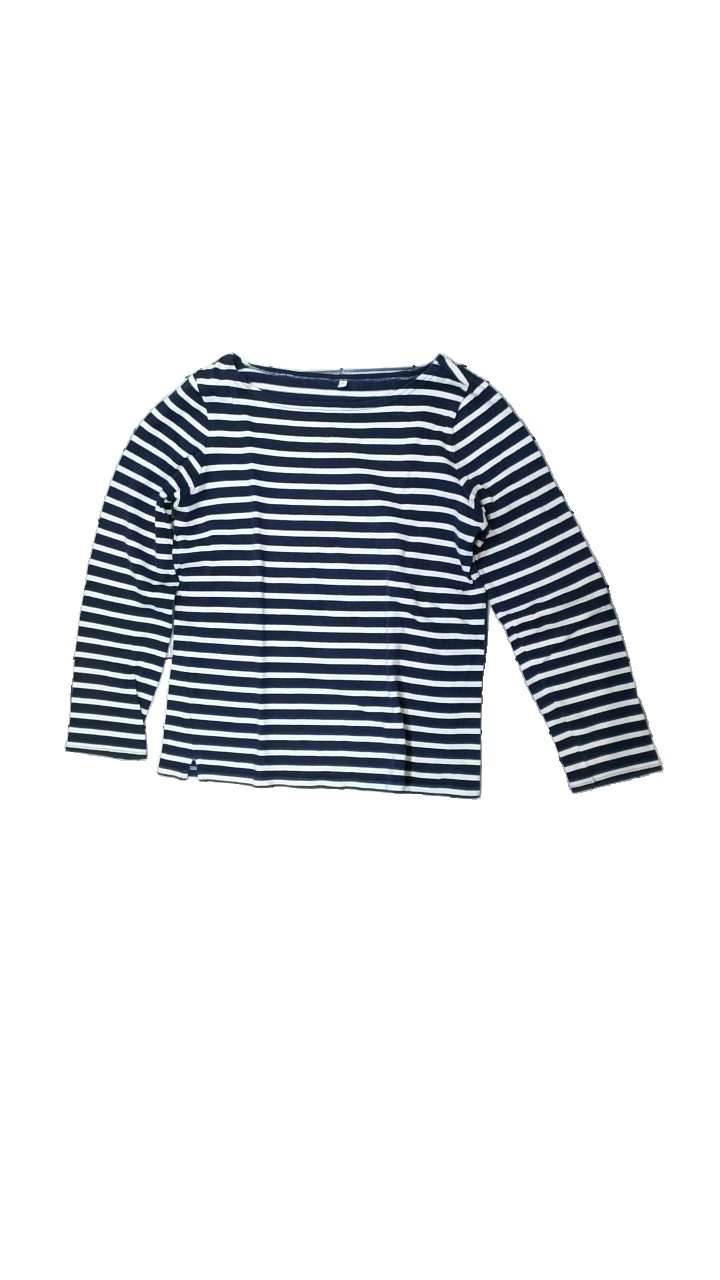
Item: Top (Ladies)
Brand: Missing
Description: striped knitted top
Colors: Beige, Blue
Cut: Regular, C-collar
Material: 100% Cotton
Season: All
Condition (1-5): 5
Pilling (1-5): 5
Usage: Reuse
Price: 50-100